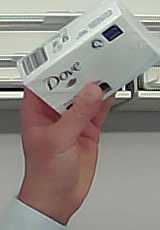
Product: dove_soap